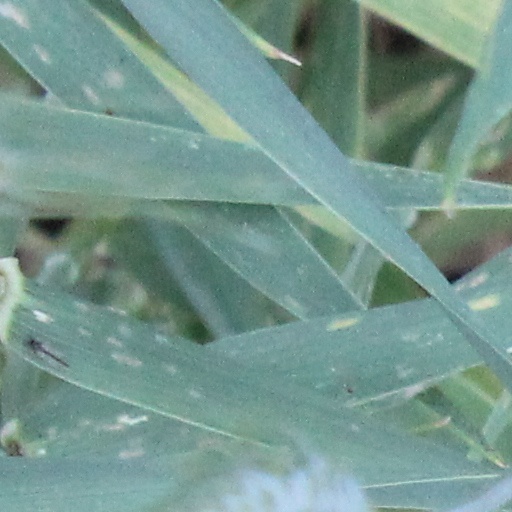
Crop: wheat